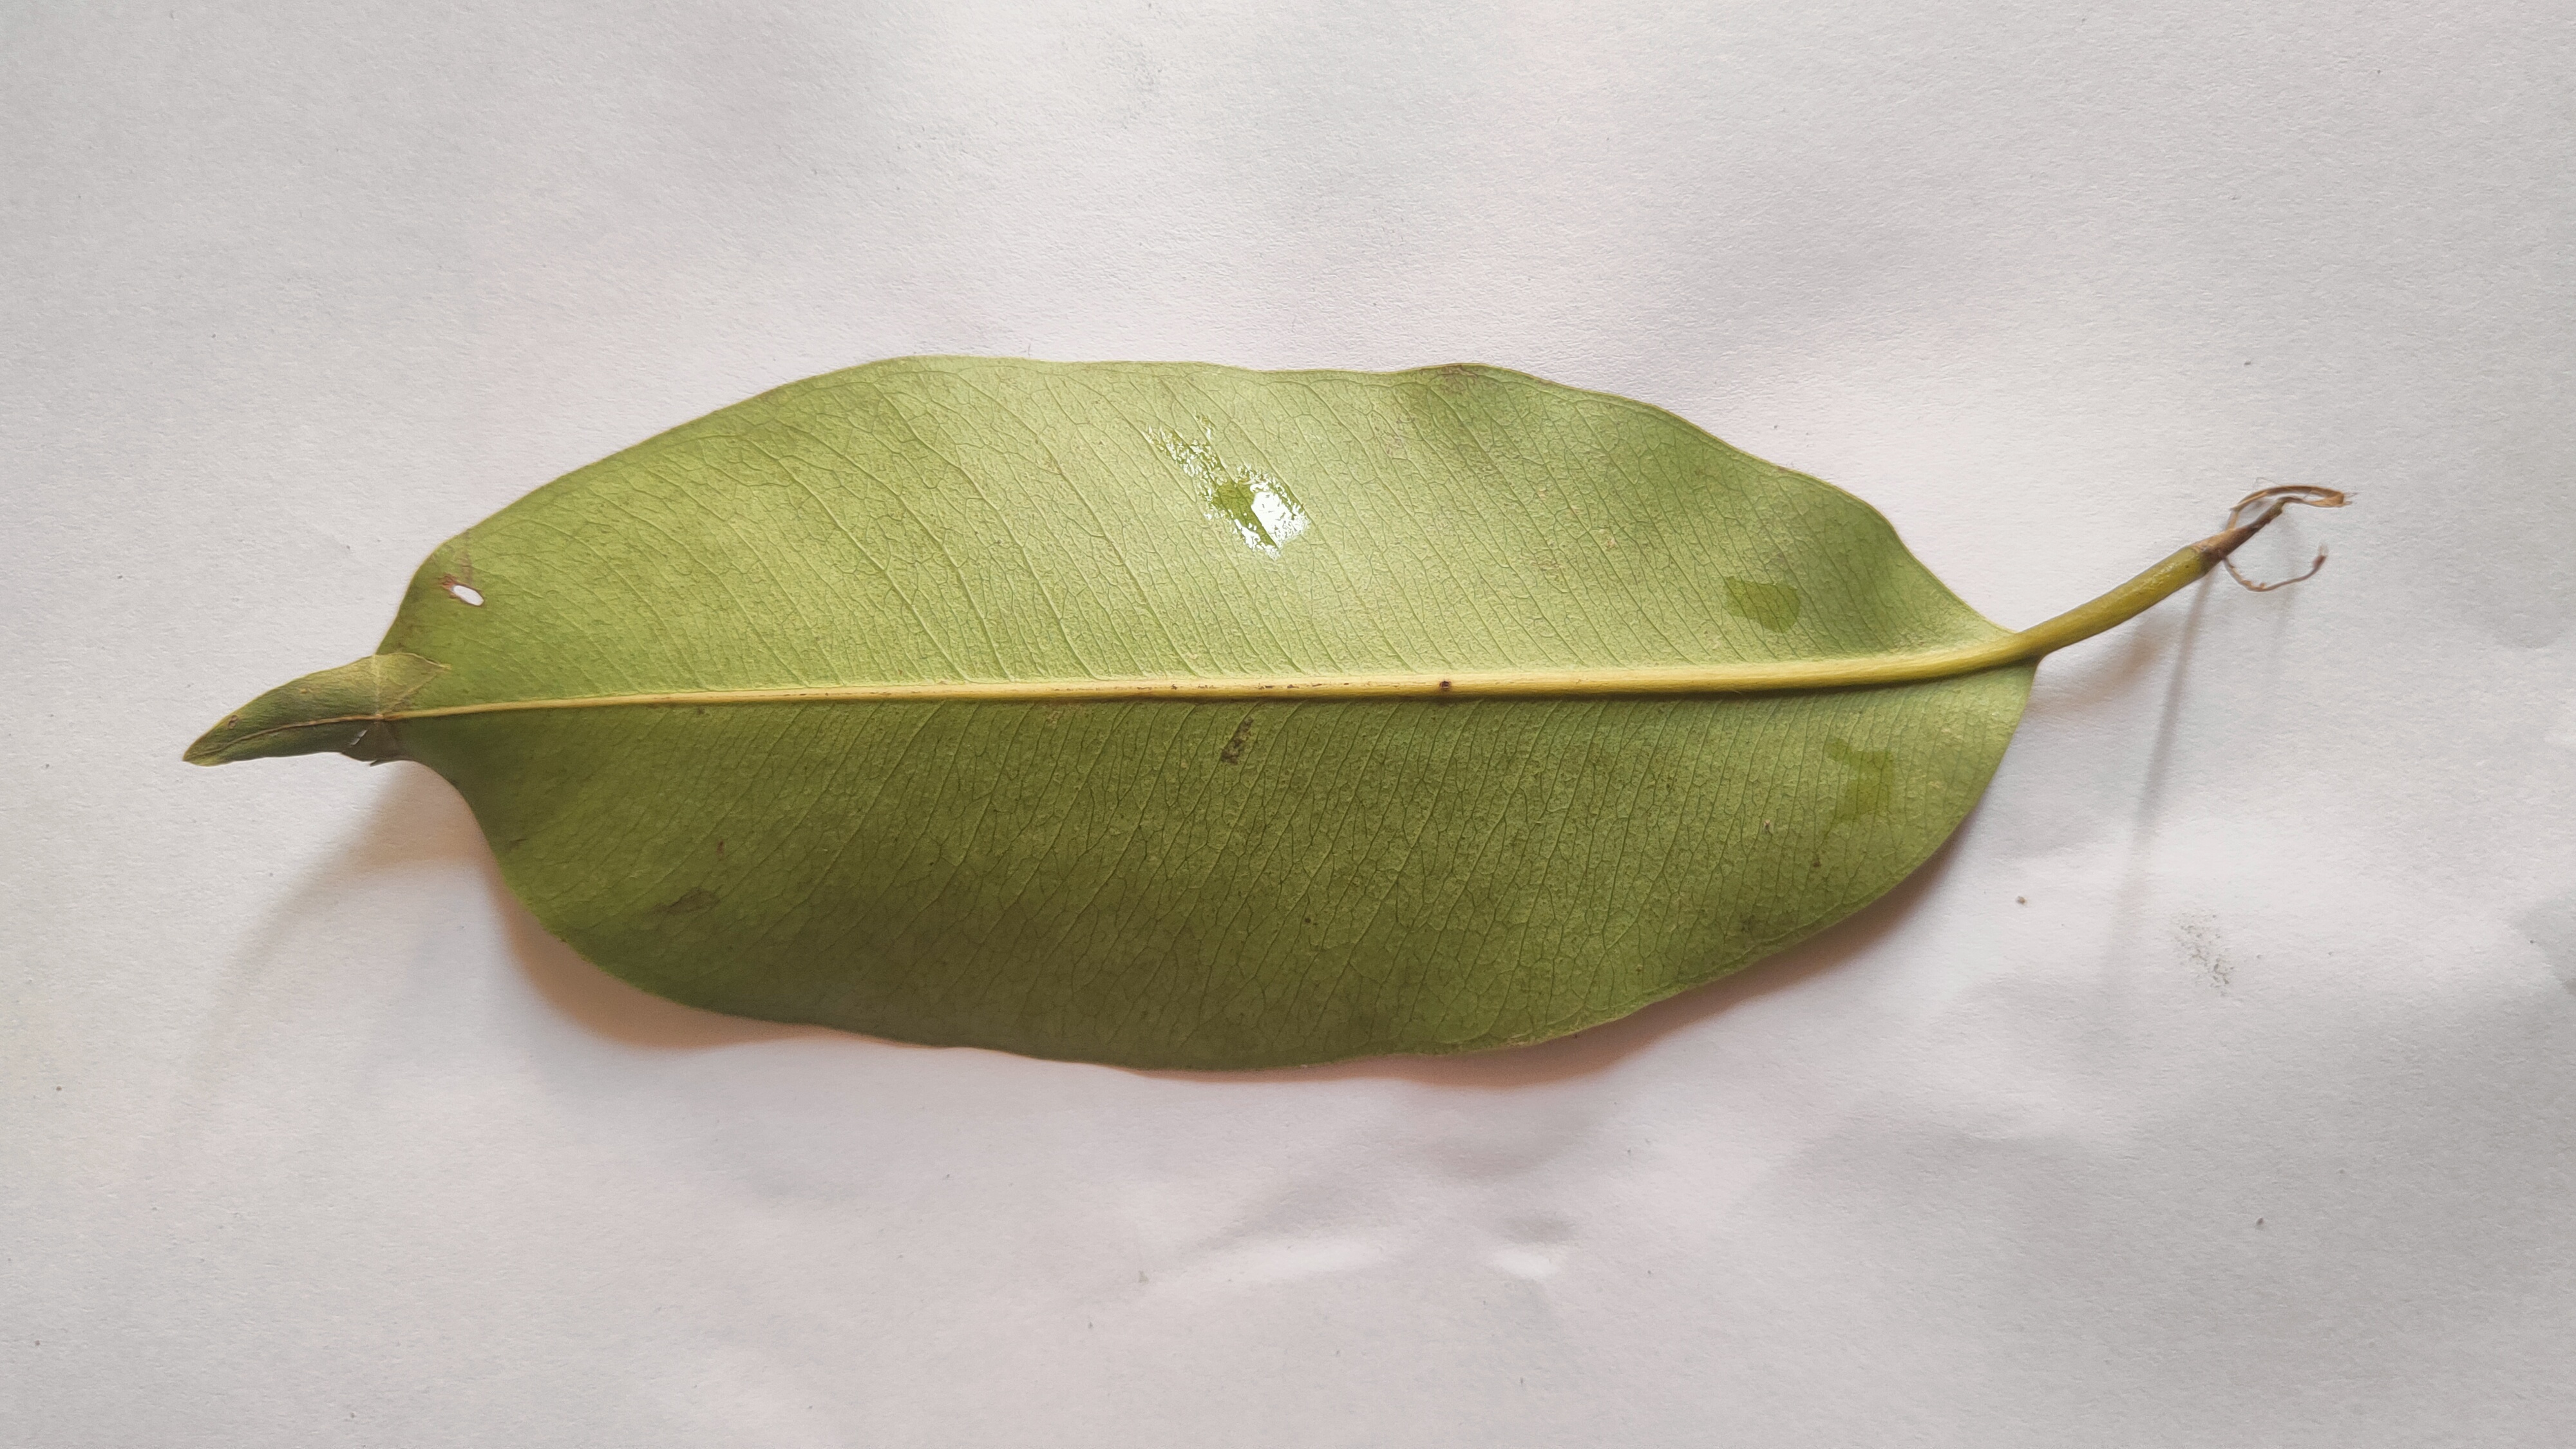
Leaf variety: Black plum